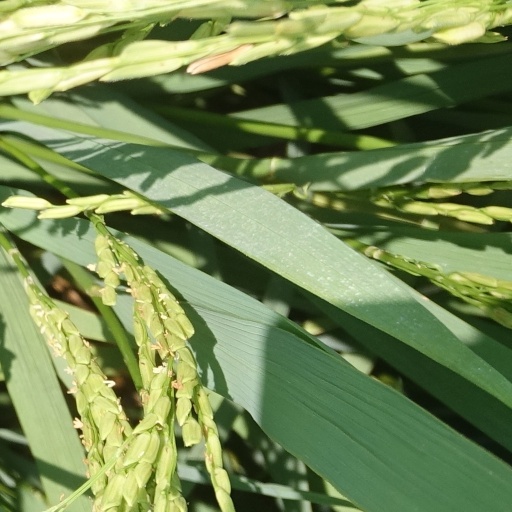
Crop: rice